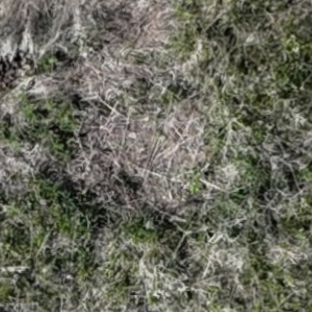
Month: may